Sicily

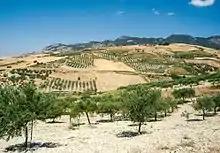
Olive groves

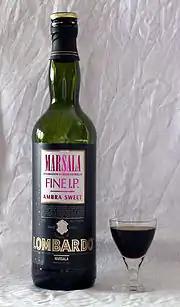
A sample of Marsala, a DOC wine produced in the city of Marsala

Sicily is an often-quoted example of man-made deforestation, which has occurred since Roman times when the island was turned into an agricultural region. This gradually dried the climate, leading to a decline in rainfall and the drying of rivers. The central and southwest provinces are practically devoid of forest. In Northern Sicily, there are three important forests; near Mount Etna, in the Nebrodi Mountains and in the Bosco della Ficuzza Natural Reserve near Palermo. The Nebrodi Mountains Regional Park, established on 4 August 1993 and covering , is the largest protected natural area of Sicily; it contains the largest forest in Sicily, the Caronia. The Hundred Horse Chestnut, in Sant'Alfio, on the eastern slopes of Mount Etna, is the largest and oldest known chestnut tree in the world at 2,000–4,000 years old.